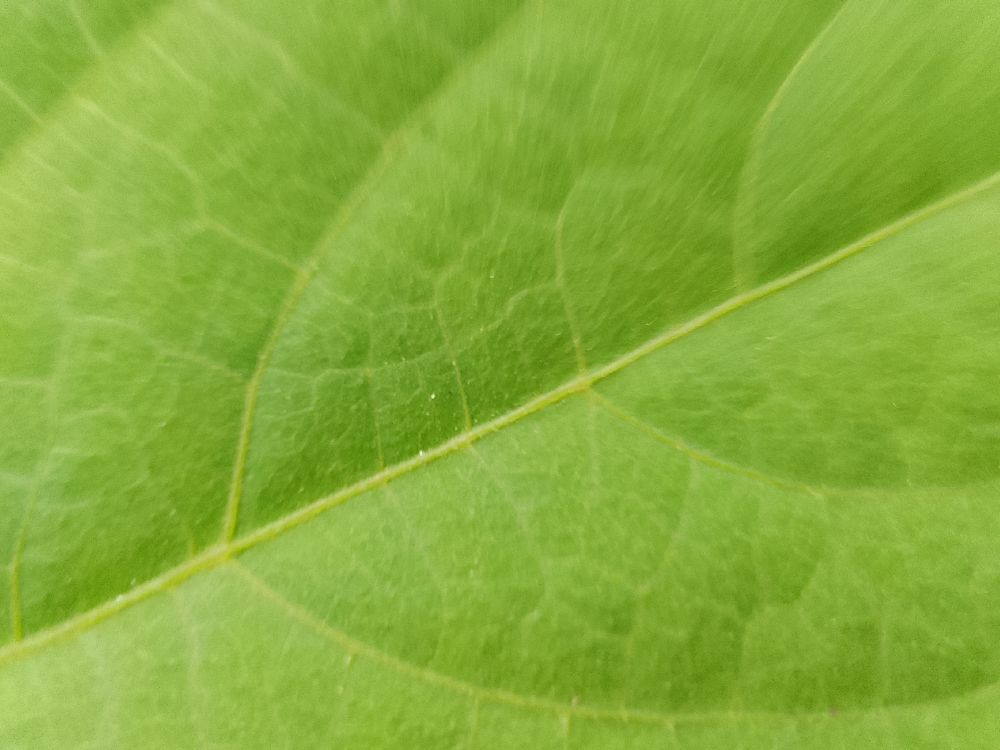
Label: healthy